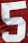
Number: 5